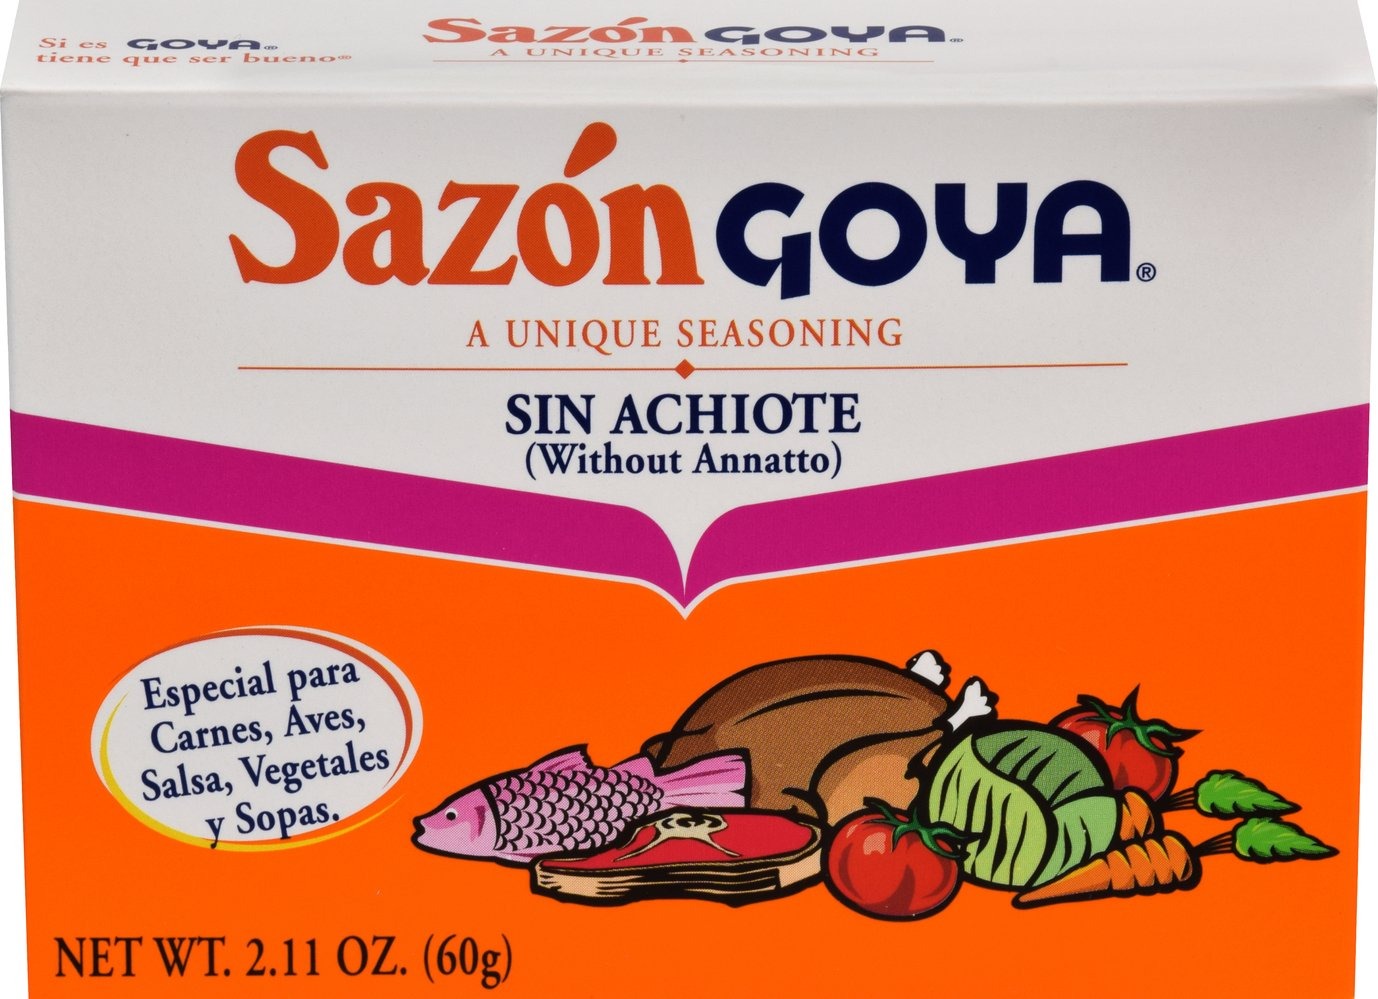
Item Name: Goya Sazón Seasoning Without Annatto, 2.11 Ounce
Product Description: Mexican Seasonings
Value: 2.11
Unit: Ounce

Price: 1.44